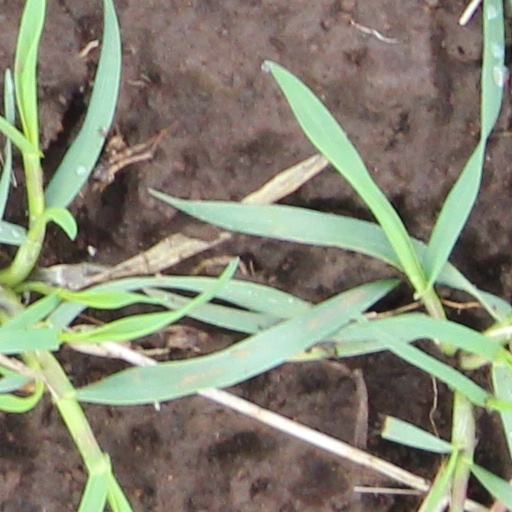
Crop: wheat